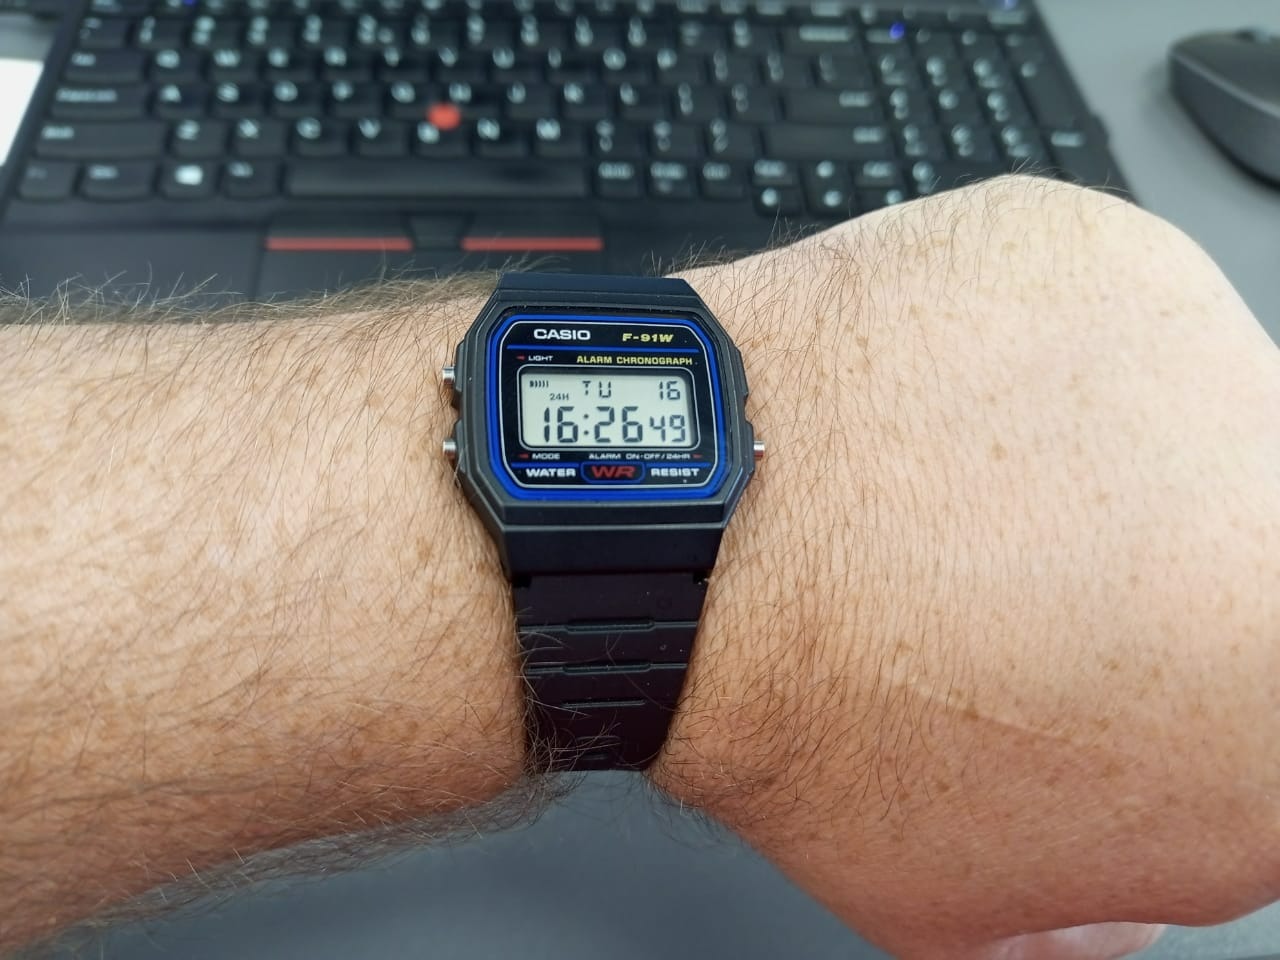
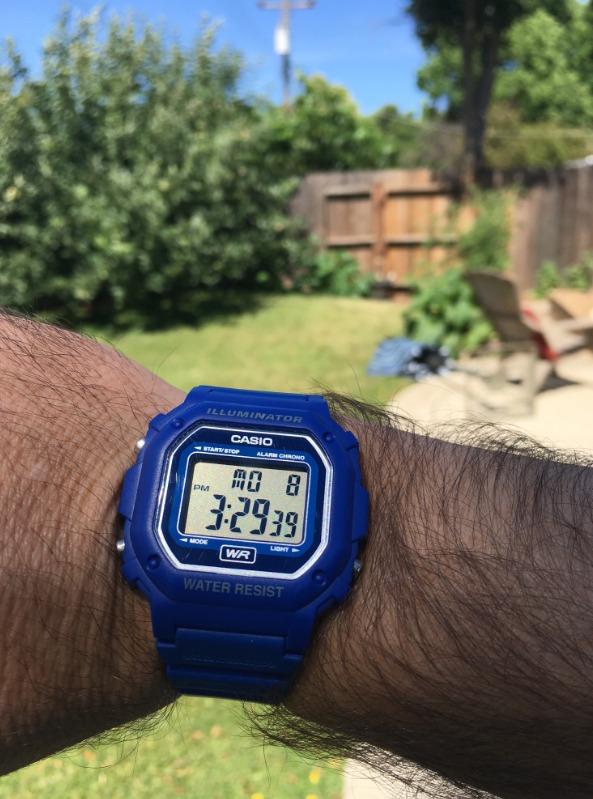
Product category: accessories_watch
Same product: no